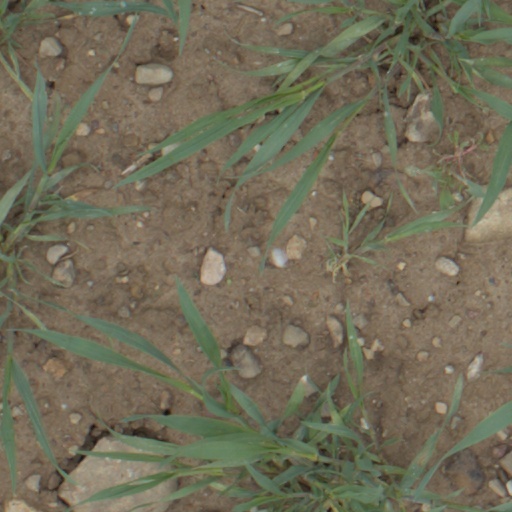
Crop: wheat